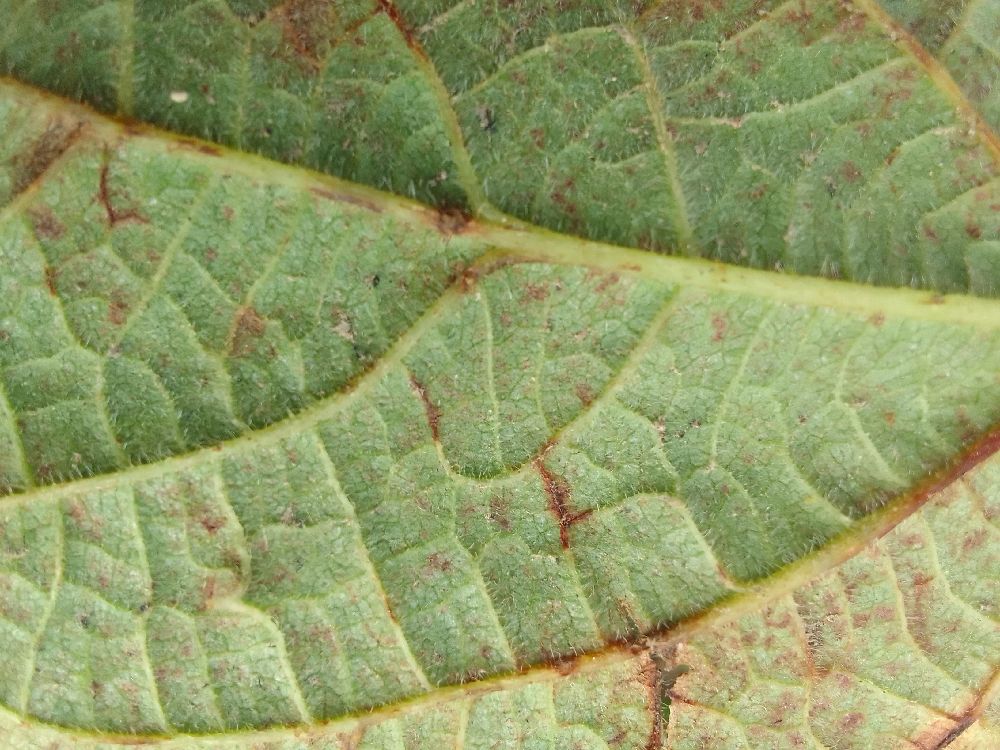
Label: anthracnose